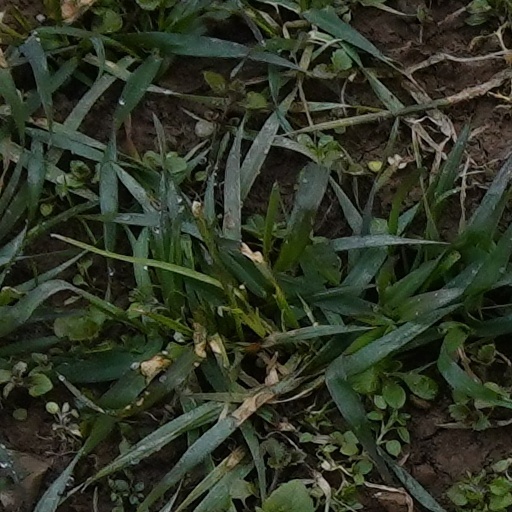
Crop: wheat